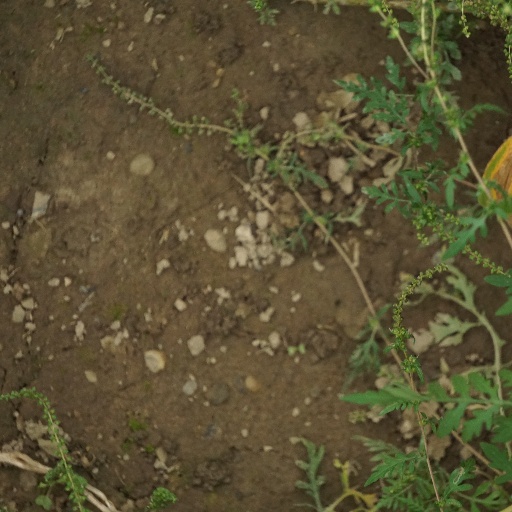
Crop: maize; corn